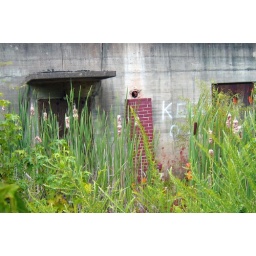
Flowers and weeds growing up around the old water treatment plant at Ward Lake in Mena, Arkansas